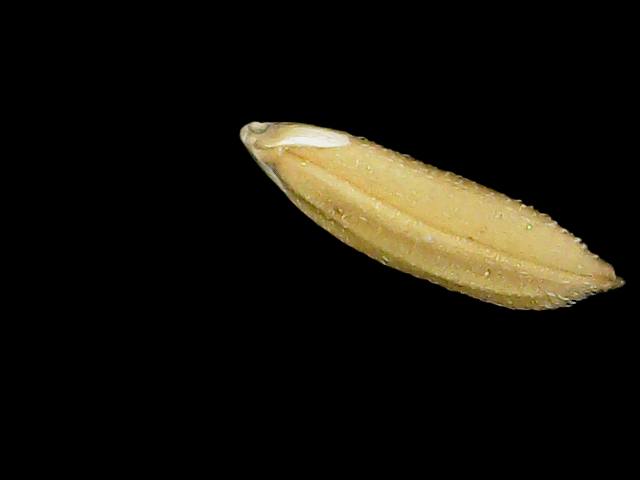
Rice variety: Binadhan23